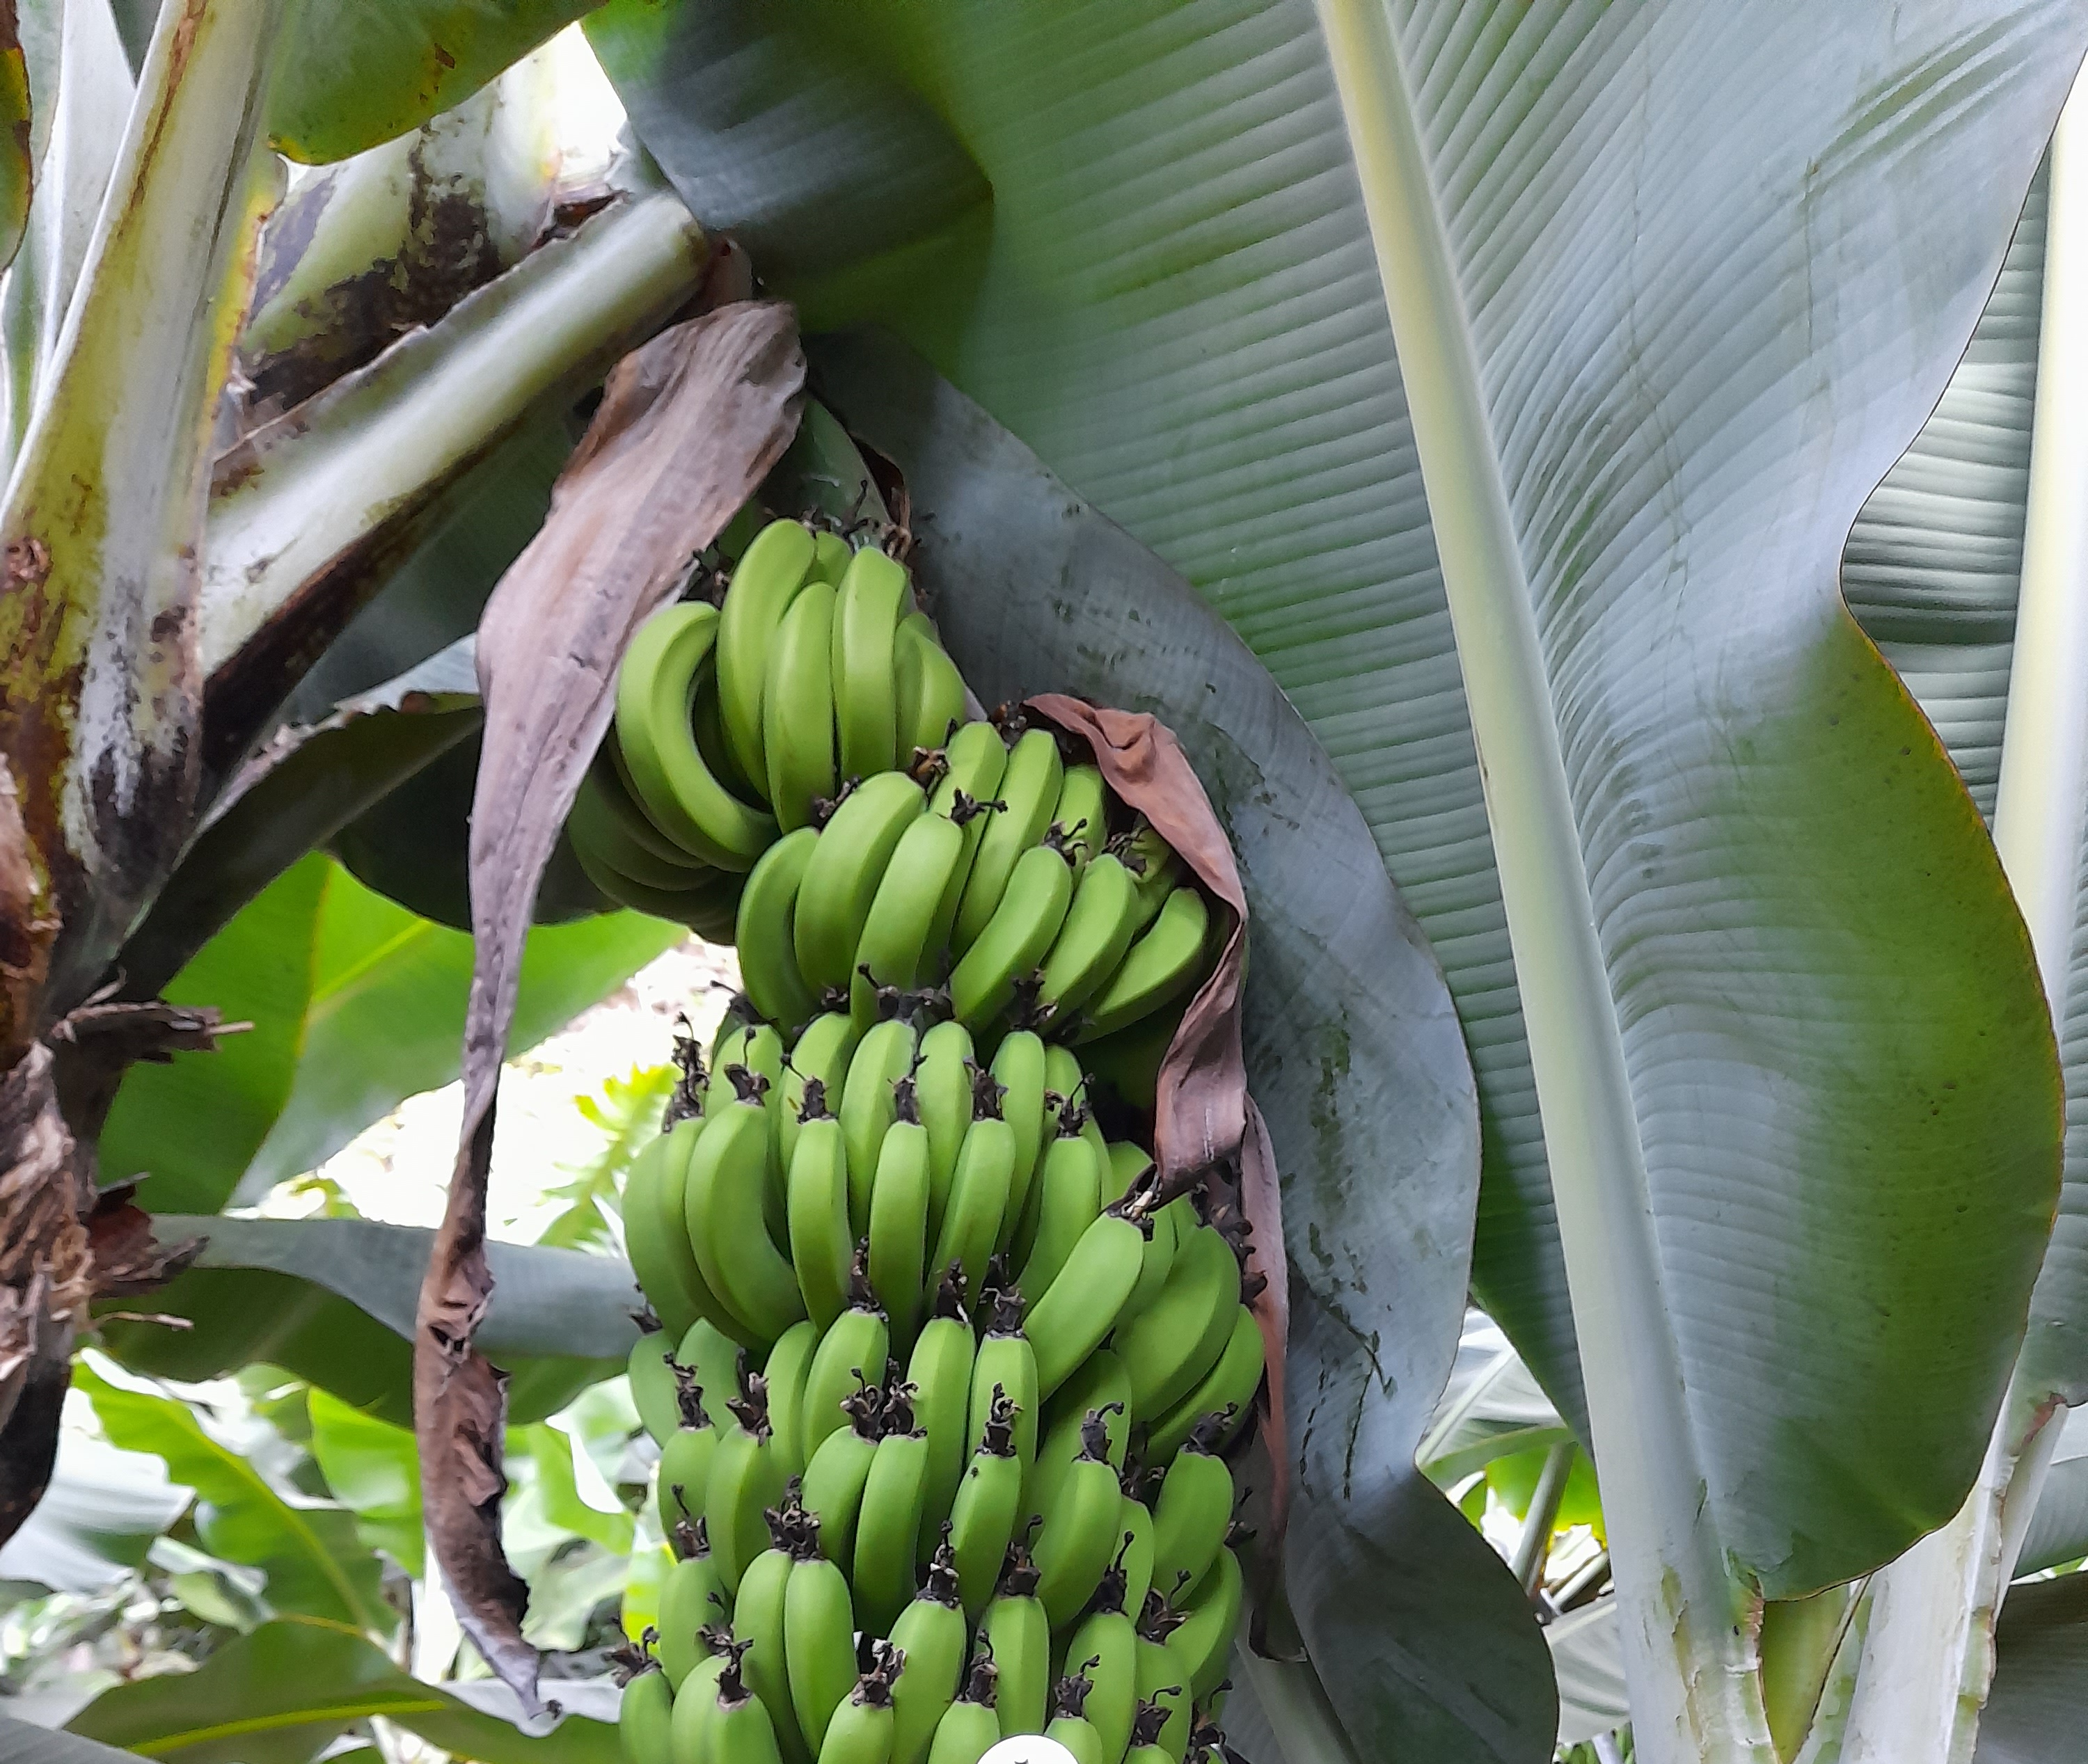
Label: Keep